Vojtěch Hačecký

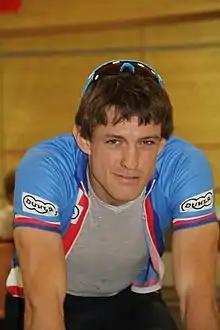
Hačecký at the 2015 UEC European Track Championships

Vojtěch Hačecký (born 29 March 1987) is a Czech former professional racing cyclist. He rode at the 2015 UCI Track Cycling World Championships.